Human (Brandy album)

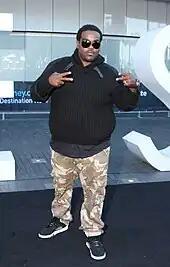
With Jerkins as executive producer, early material for "Human" was left unused.

With most of the album being revamped, other musicians joined the project, including Midi Mafia, RedOne, Toby Gad, Frank Ocean, Blac Elvis, and Brian Kennedy, the latter of which was consulted to replace Cox as the album's executive producer. Together, they crafted a bunch of new songs, including "Freedom", "One Thing" and "Today" which Brandy later described as sounding "more true to the sound" that she had initially envisioned for the album. However, in early 2008, her A&R manager, Brandon Creed, presented Brandy several demo tracks that were produced by Rodney Jerkins, including "Right Here (Departed)". Her former main producer on previous albums such as "Never Say Never" (1998) and "Full Moon" (2002), Jerkins hadn't worked with Brandy since 2002, due to conflicting schedules and a disagreement on her decision to work with Timbaland on "Afrodisiac" in 2003. Again, the album was reconstructed, with Jerkins taking over executive duties. On her decision to collaborate with Jerkins, Brandy commented: "With Rodney being the person who produced [the first single], I, of course, wanted to go from there because of our history and all the music we have made in the past. It felt like the right thing to do [...] I wanted to see where that chemistry would take us creatively this time round." With Jerkins on board, providing the bulk of "Human", the sound of the album shifted drastically, with Brandy and her team abandoning most R&B records in favor of his international pop sounds.